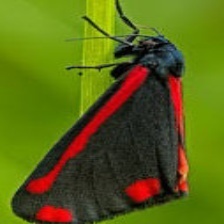
Species: CINNABAR MOTH